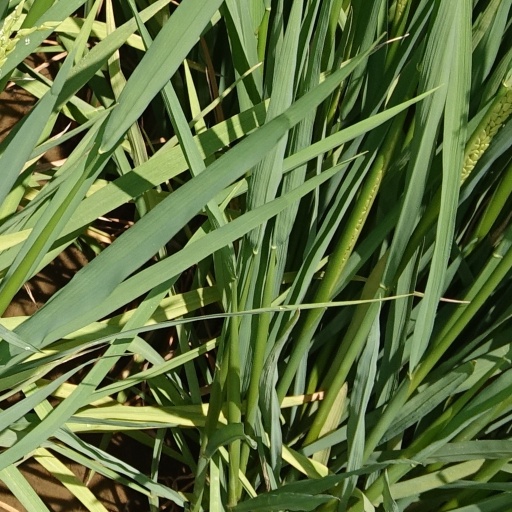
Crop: rice